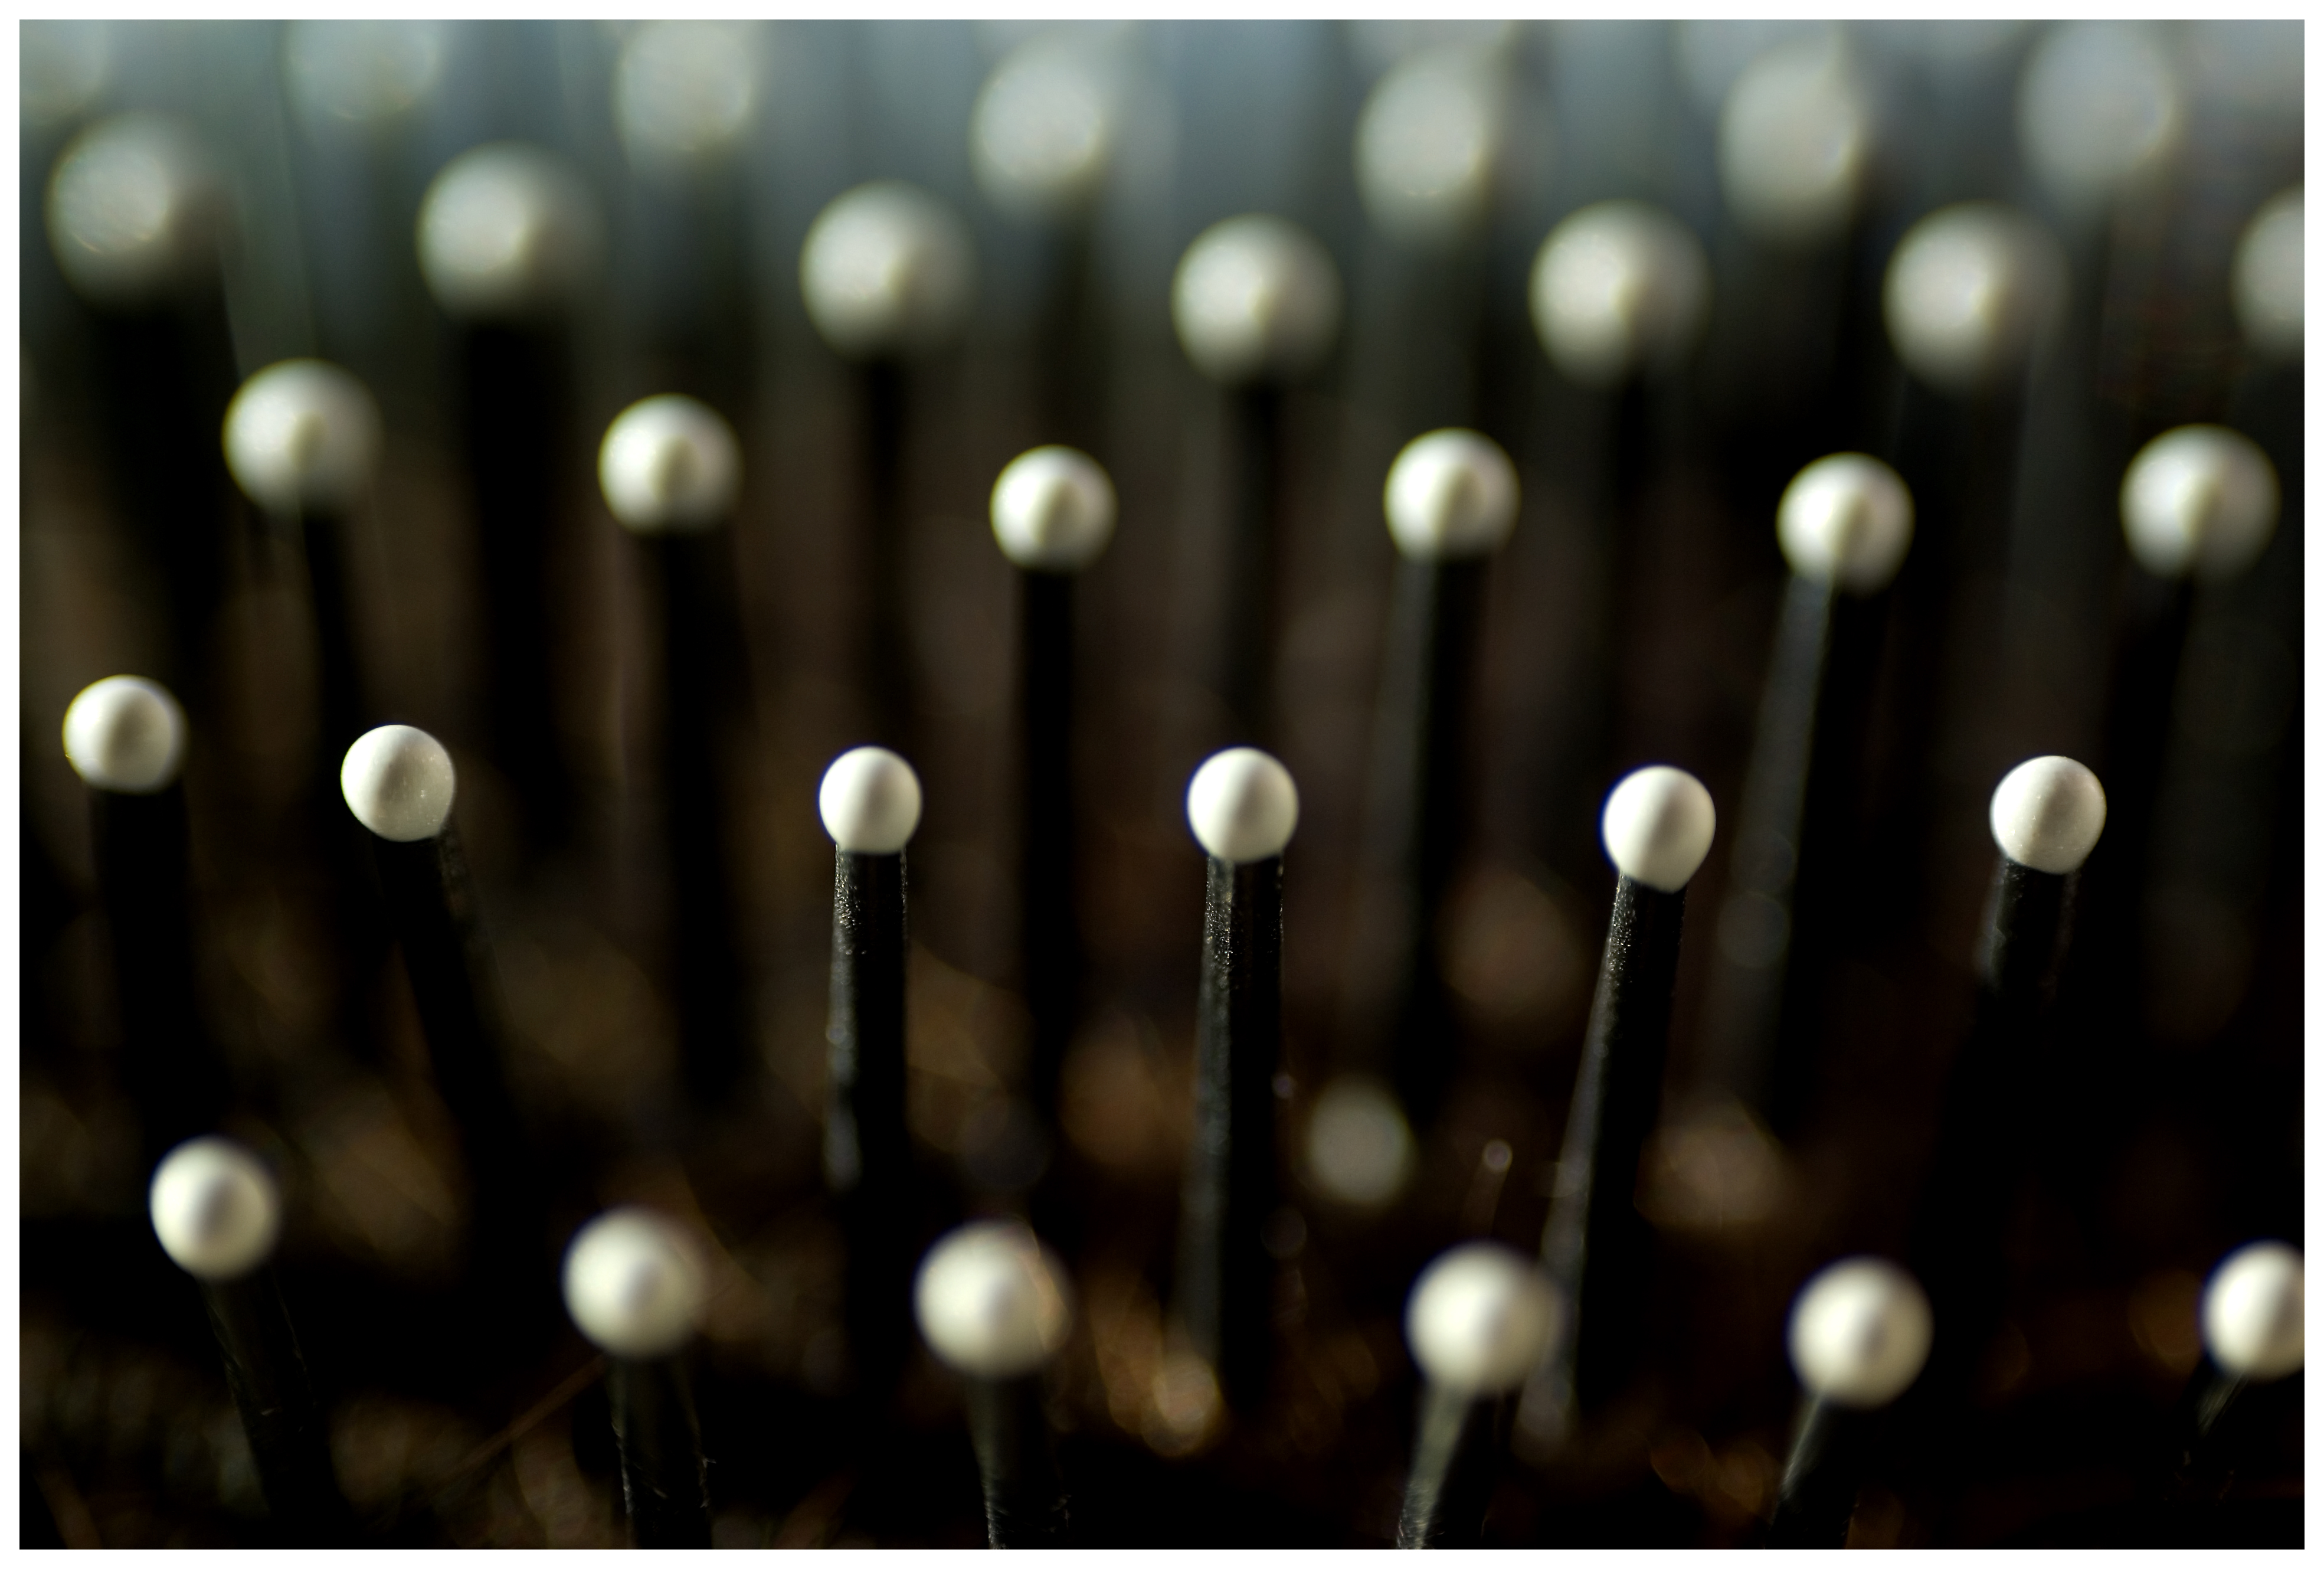
light, macro, close up, macro photography, stock photography, computer wallpaper